Sharfuddin Yahya Maneri

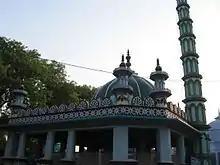
A picture of Badi Dargah

Sharfuddin Ahmed Yahya Maneri, popularly known as Makhdoom-ul-Mulk Bihari and Makhdoom-e-Jahan (1263–1381), was a 13th-century Sufi mystic and saint active in medieval Bihar.